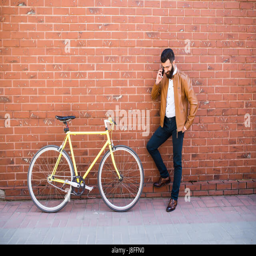
young hipster man checking his cellphone with his fixed bicycle on the wall